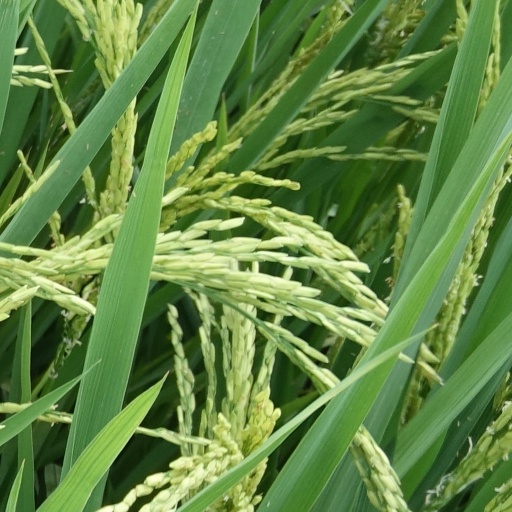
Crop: rice